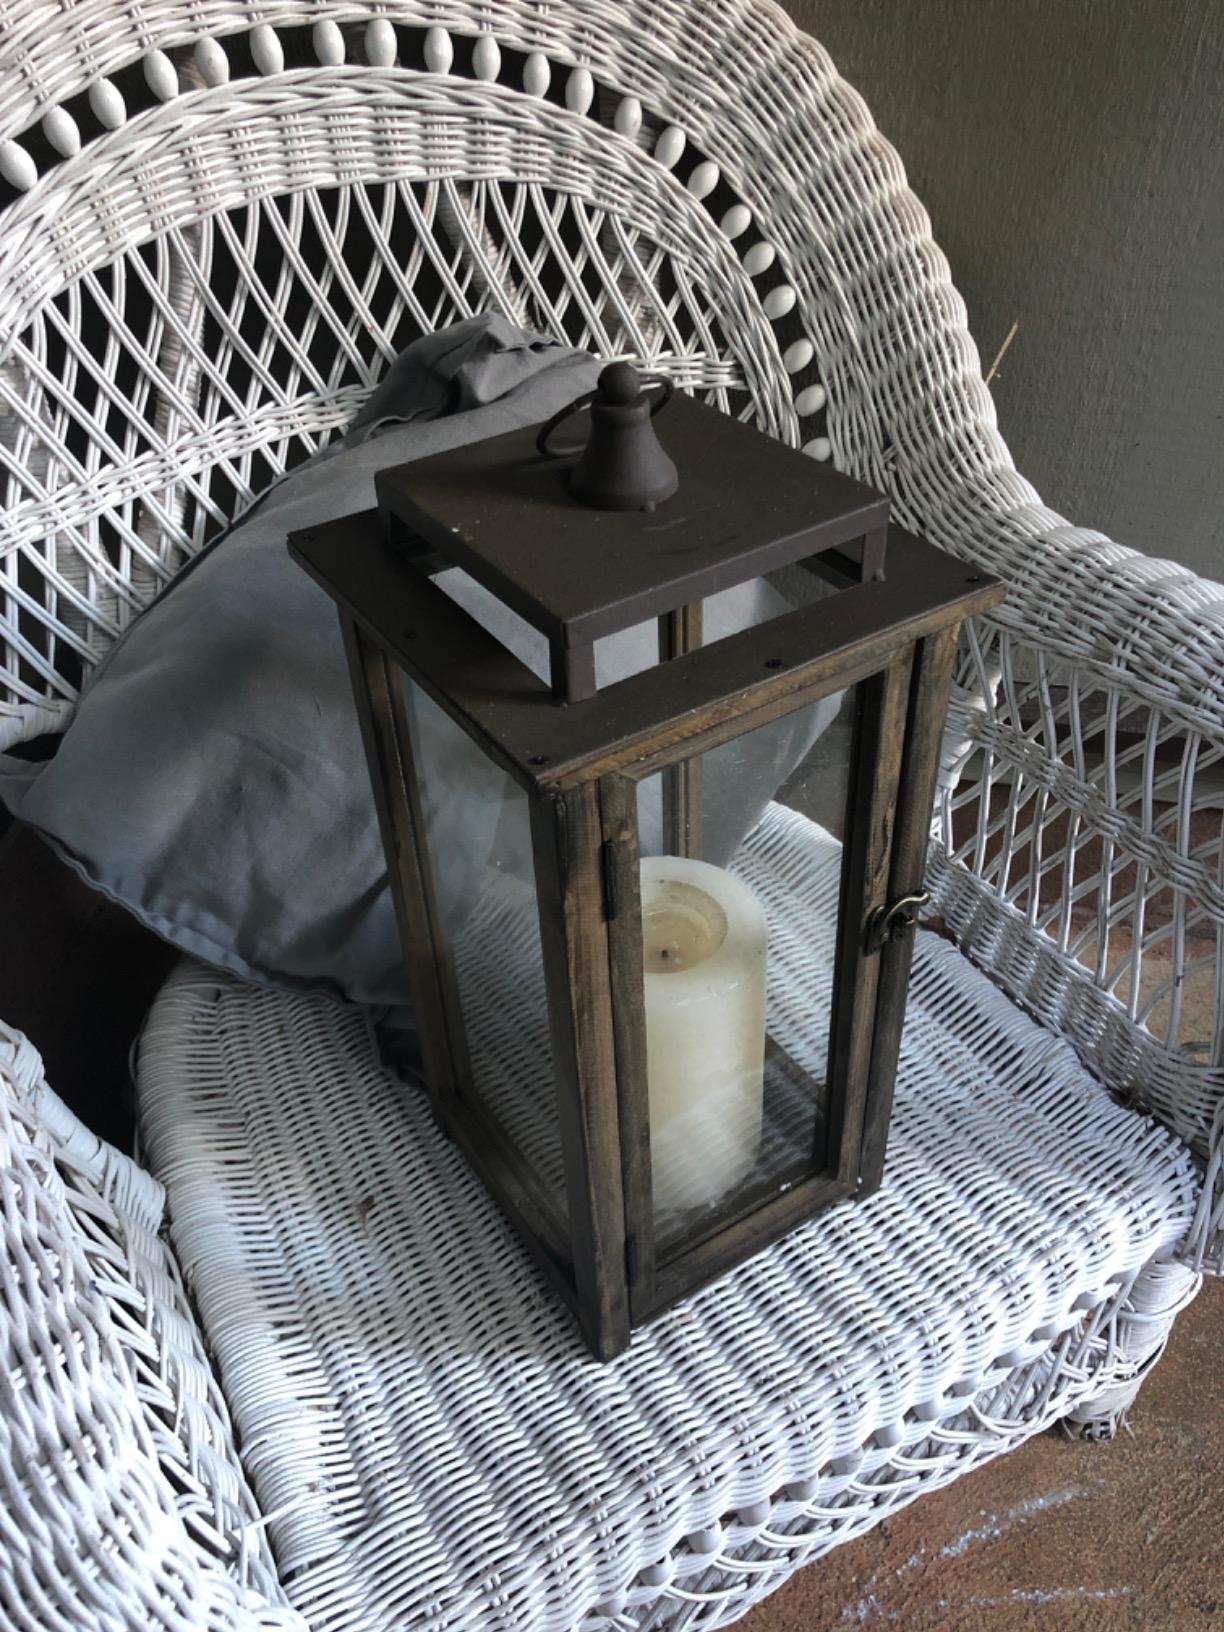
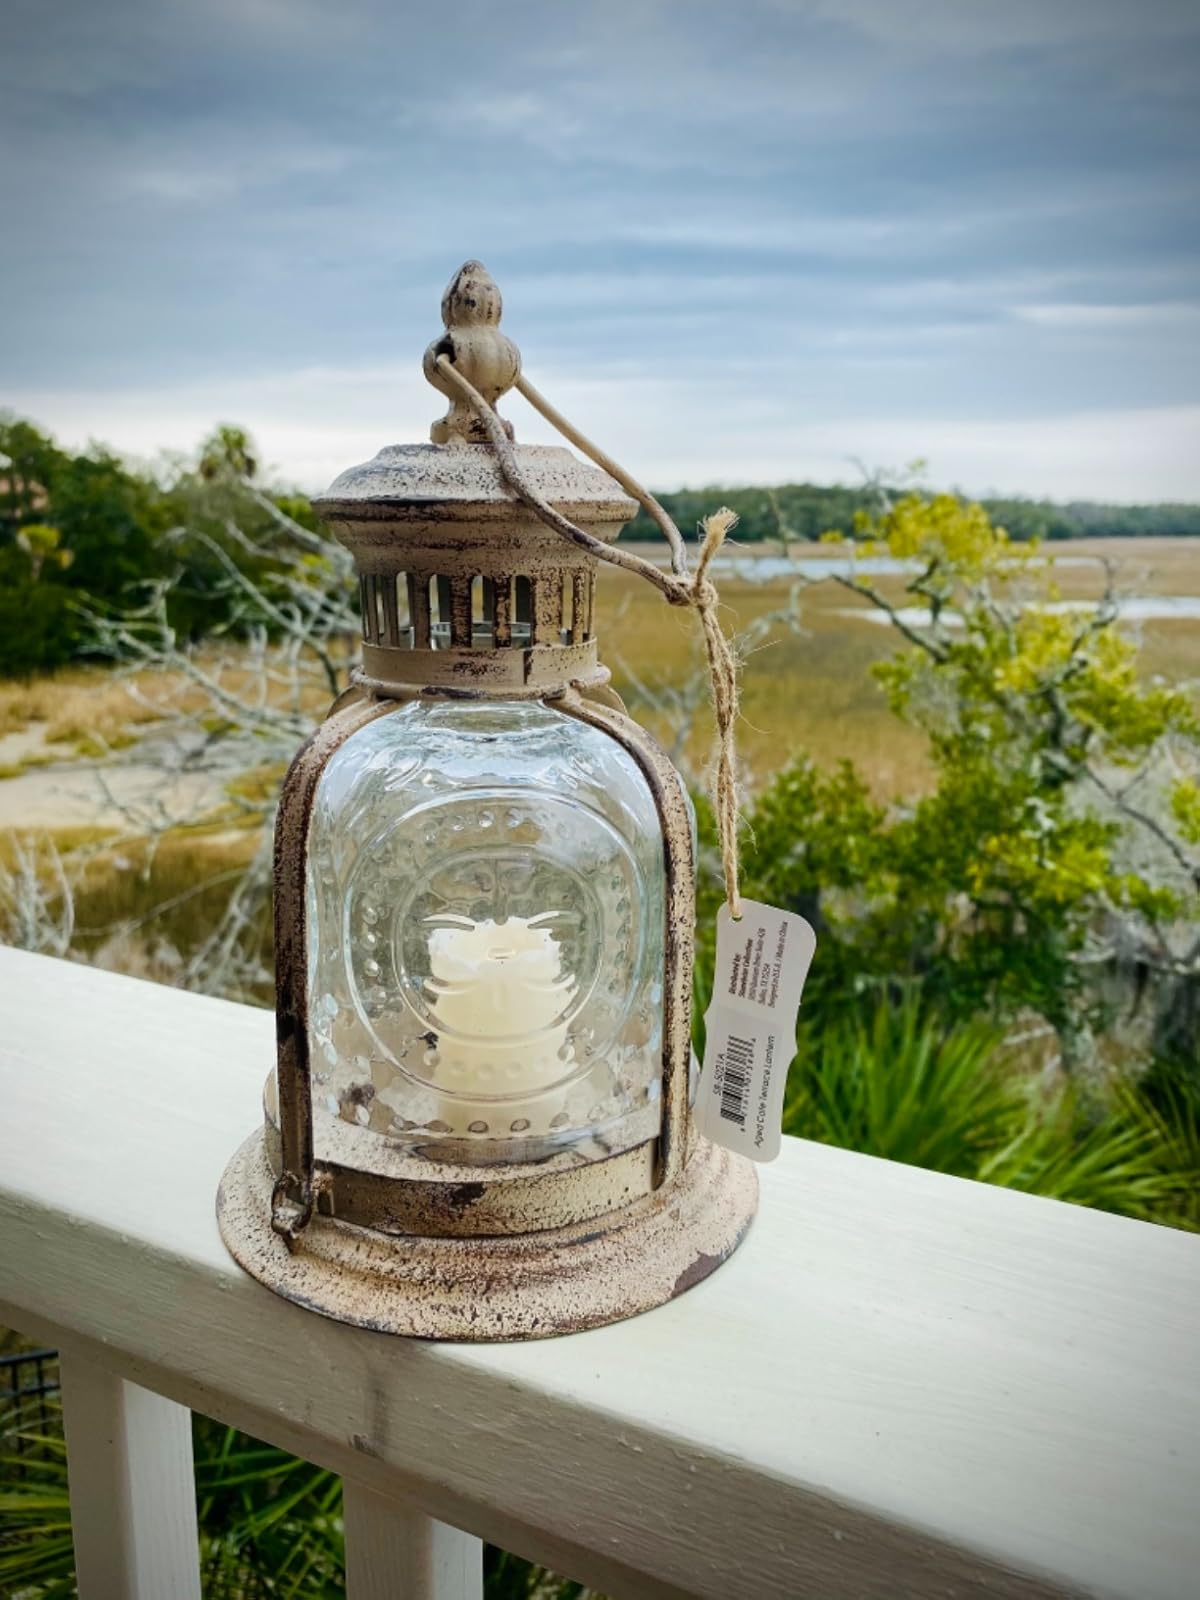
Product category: lantern
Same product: no